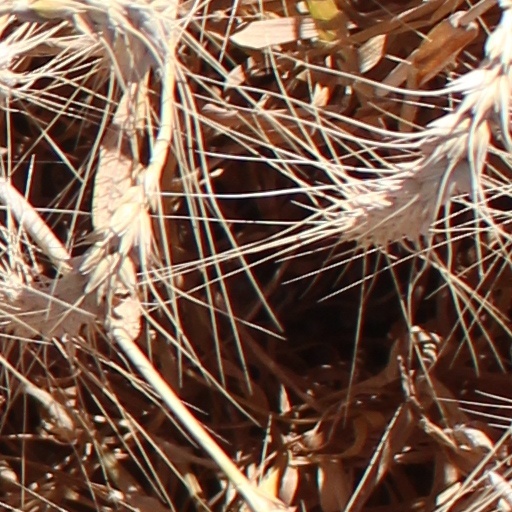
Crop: wheat